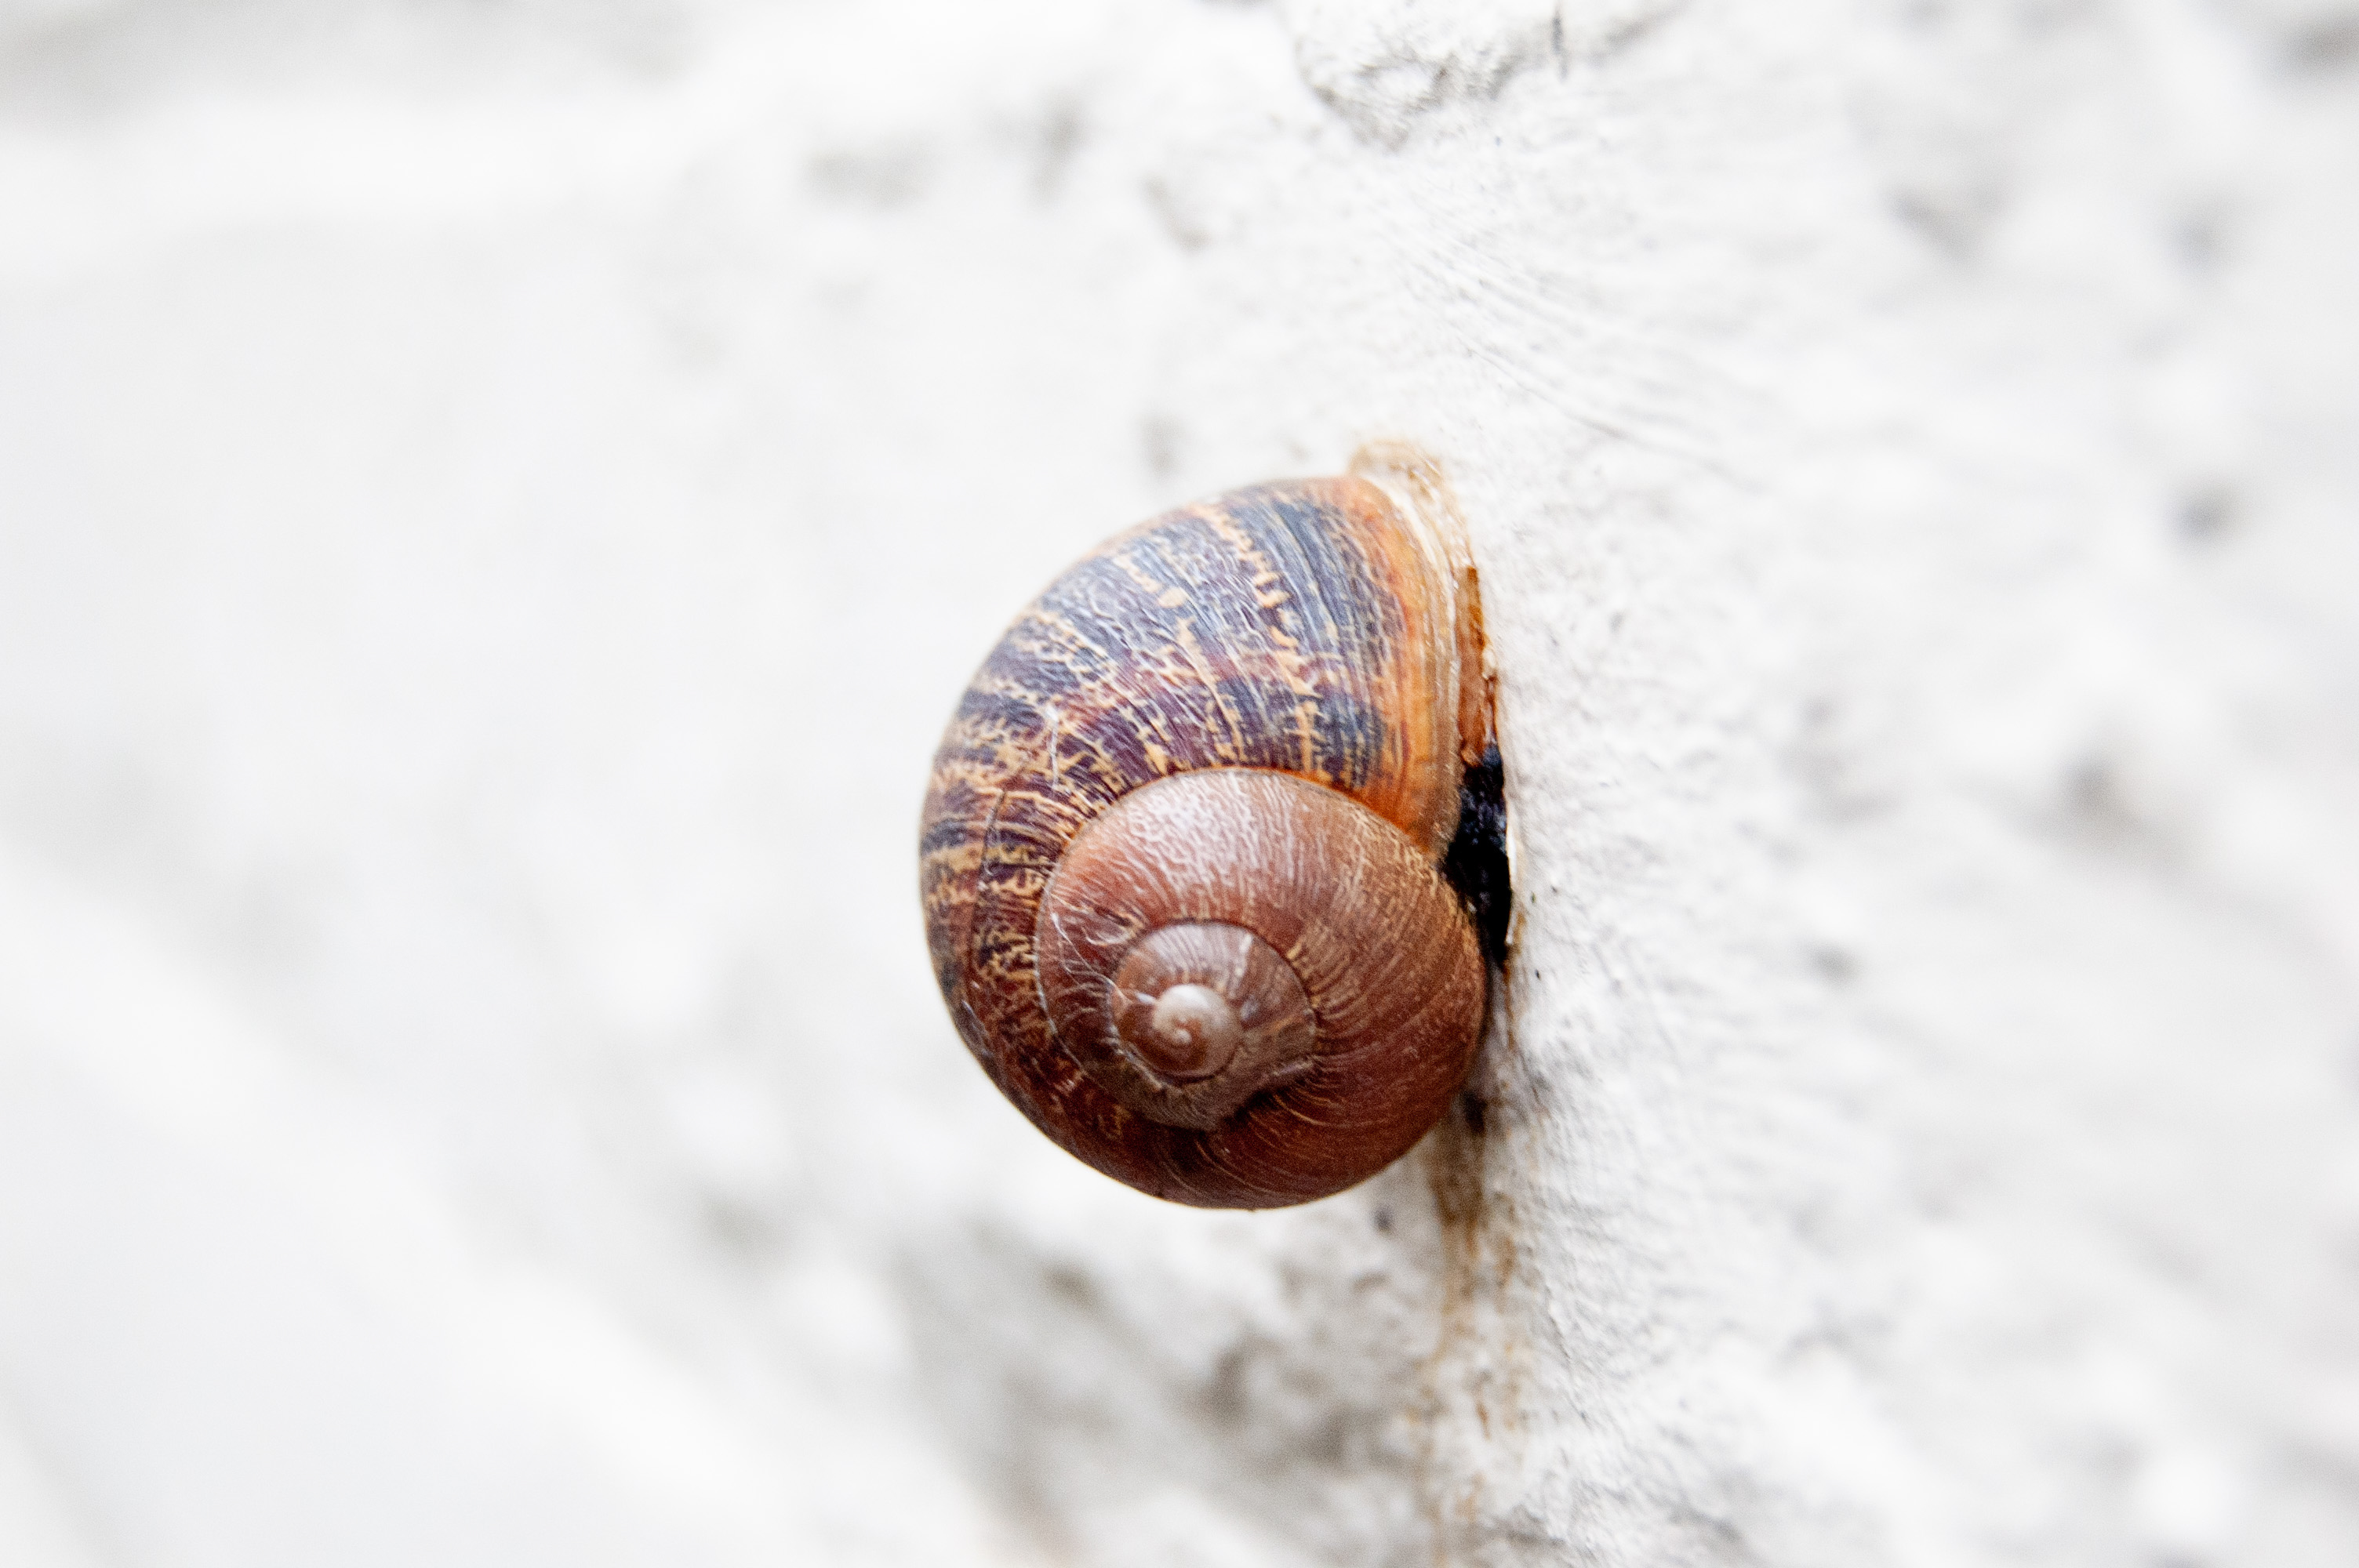
natural, snails and slugs, sea snail, snail, molluscs, lymnaeidae, close up, shell, invertebrate, terrestrial animal, organism, macro photography, photography